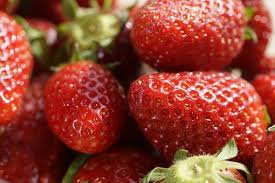
Label: Strawberry